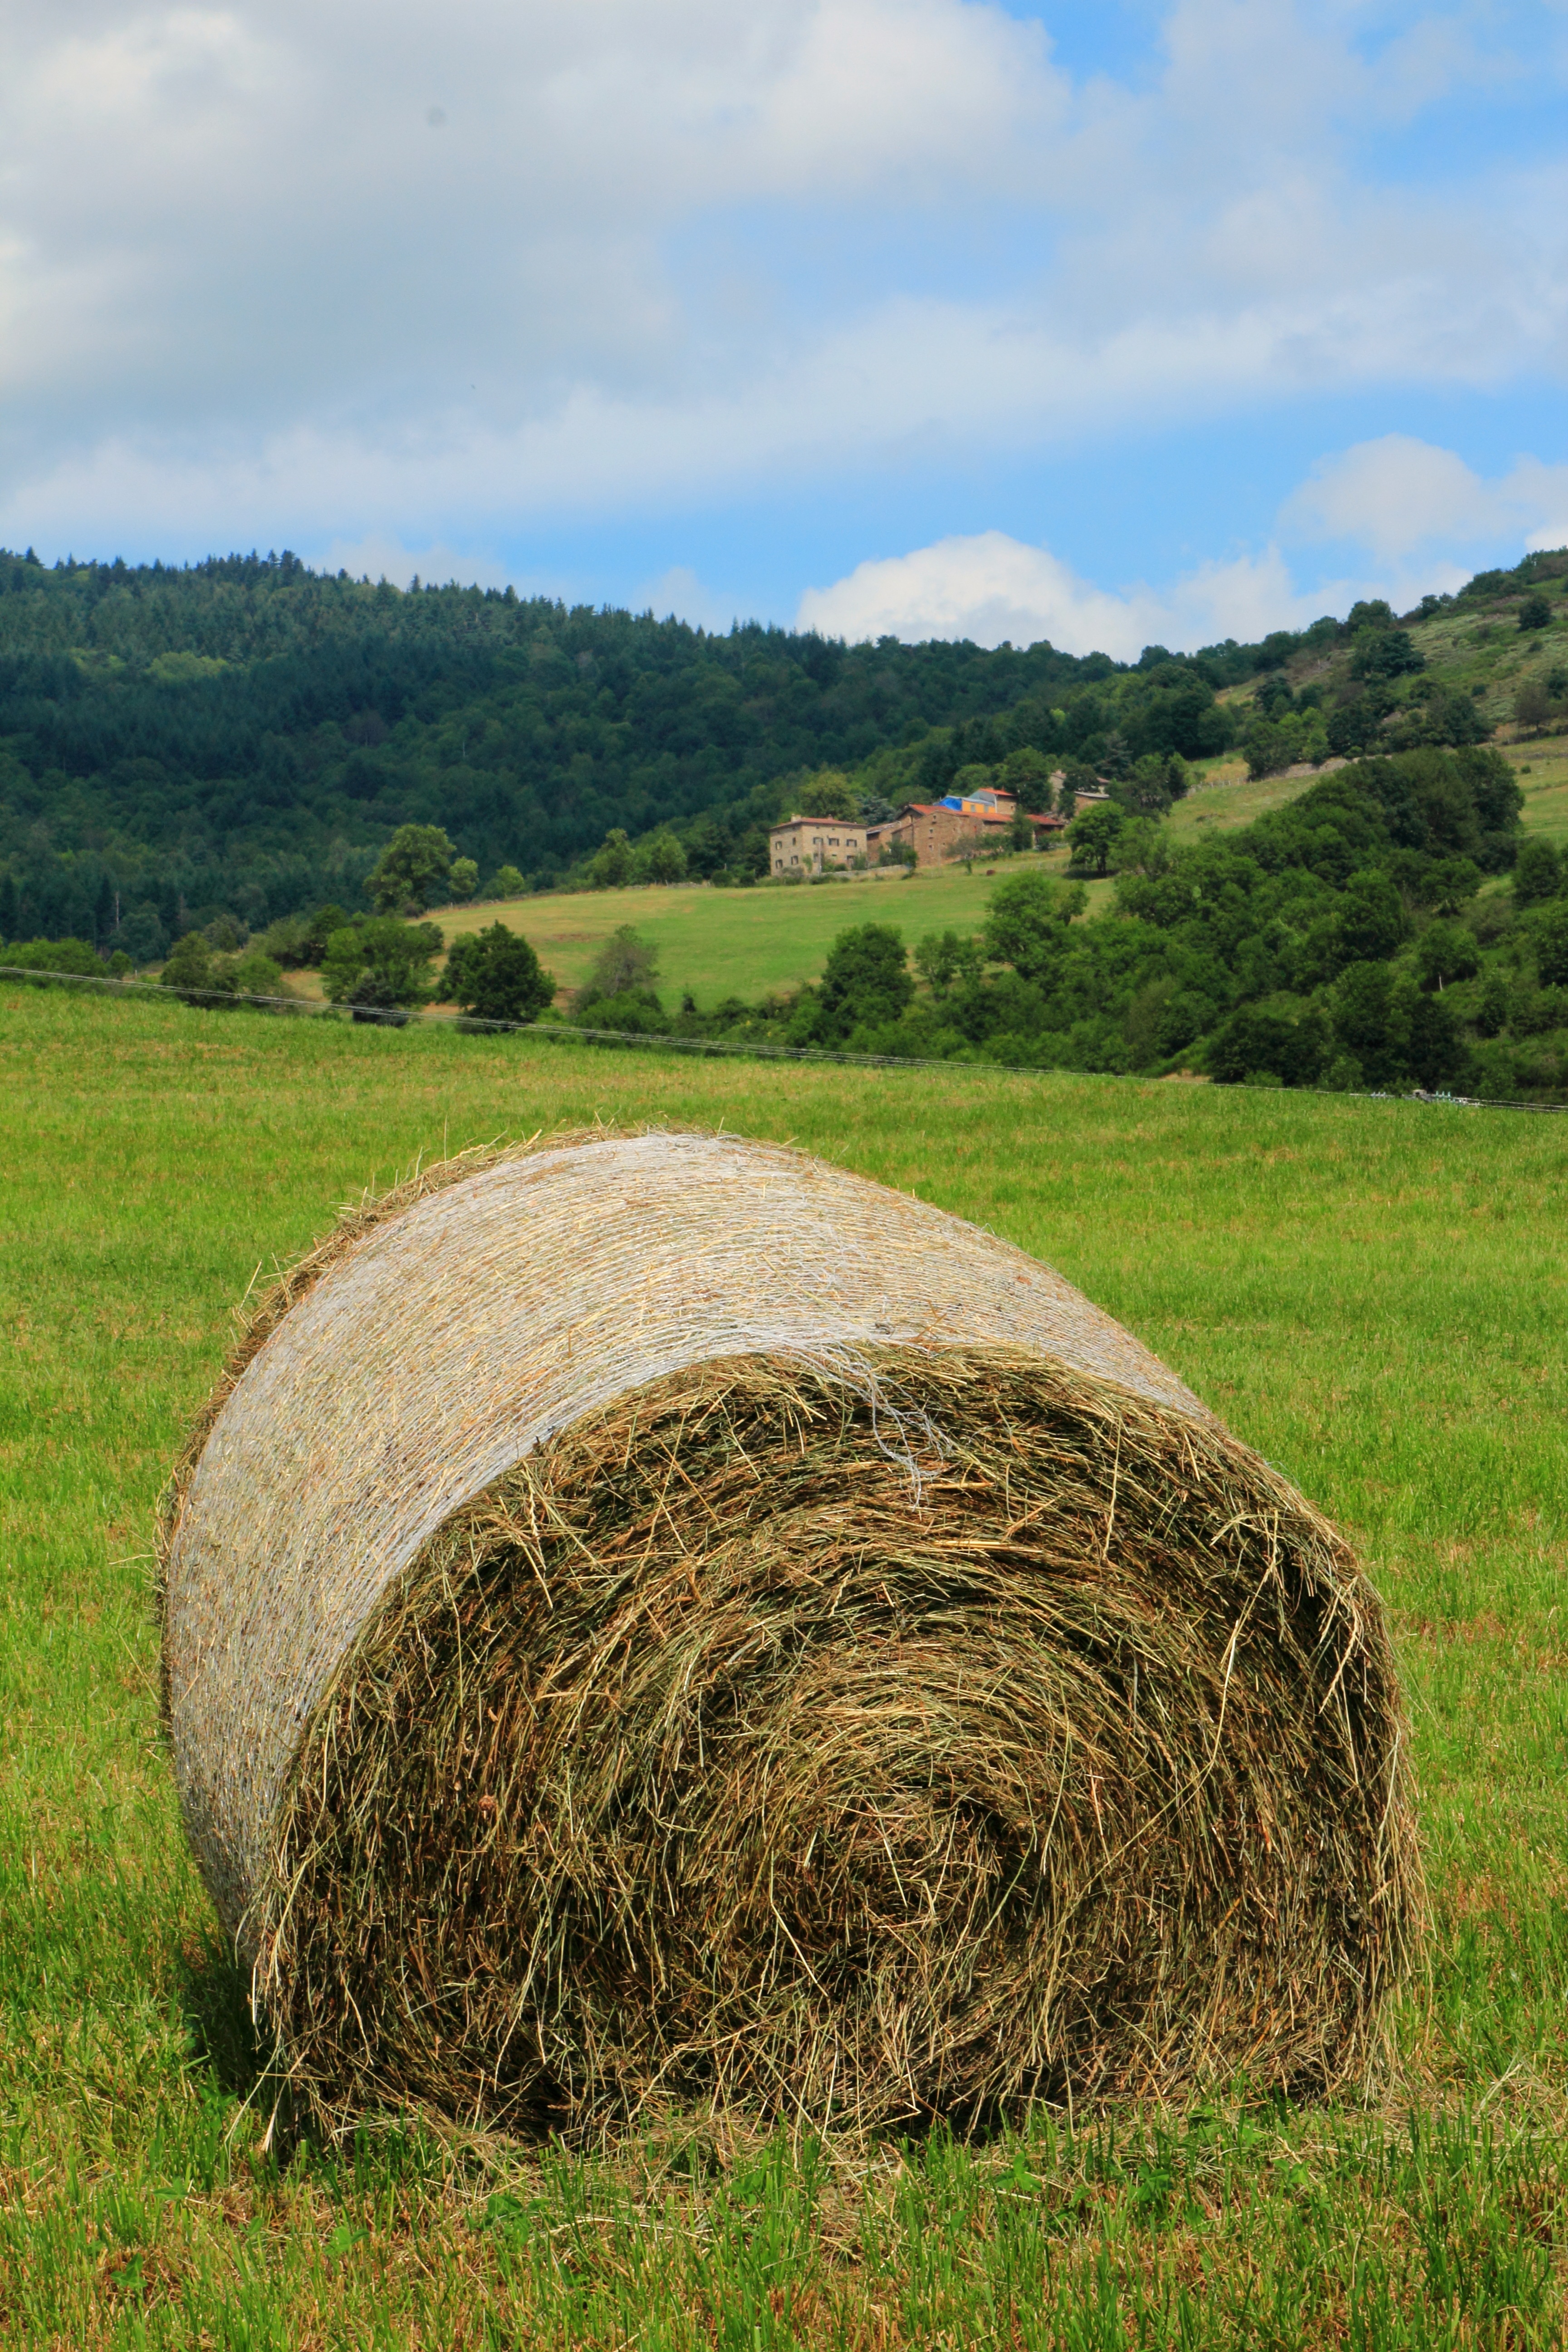
tree, nature, grass, plant, hay, field, farm, meadow, prairie, hill, harvest, pasture, soil, agriculture, highland, farmer, grassland, shrub, straw, roller, pre, mound, rural area, grass family, woody plant